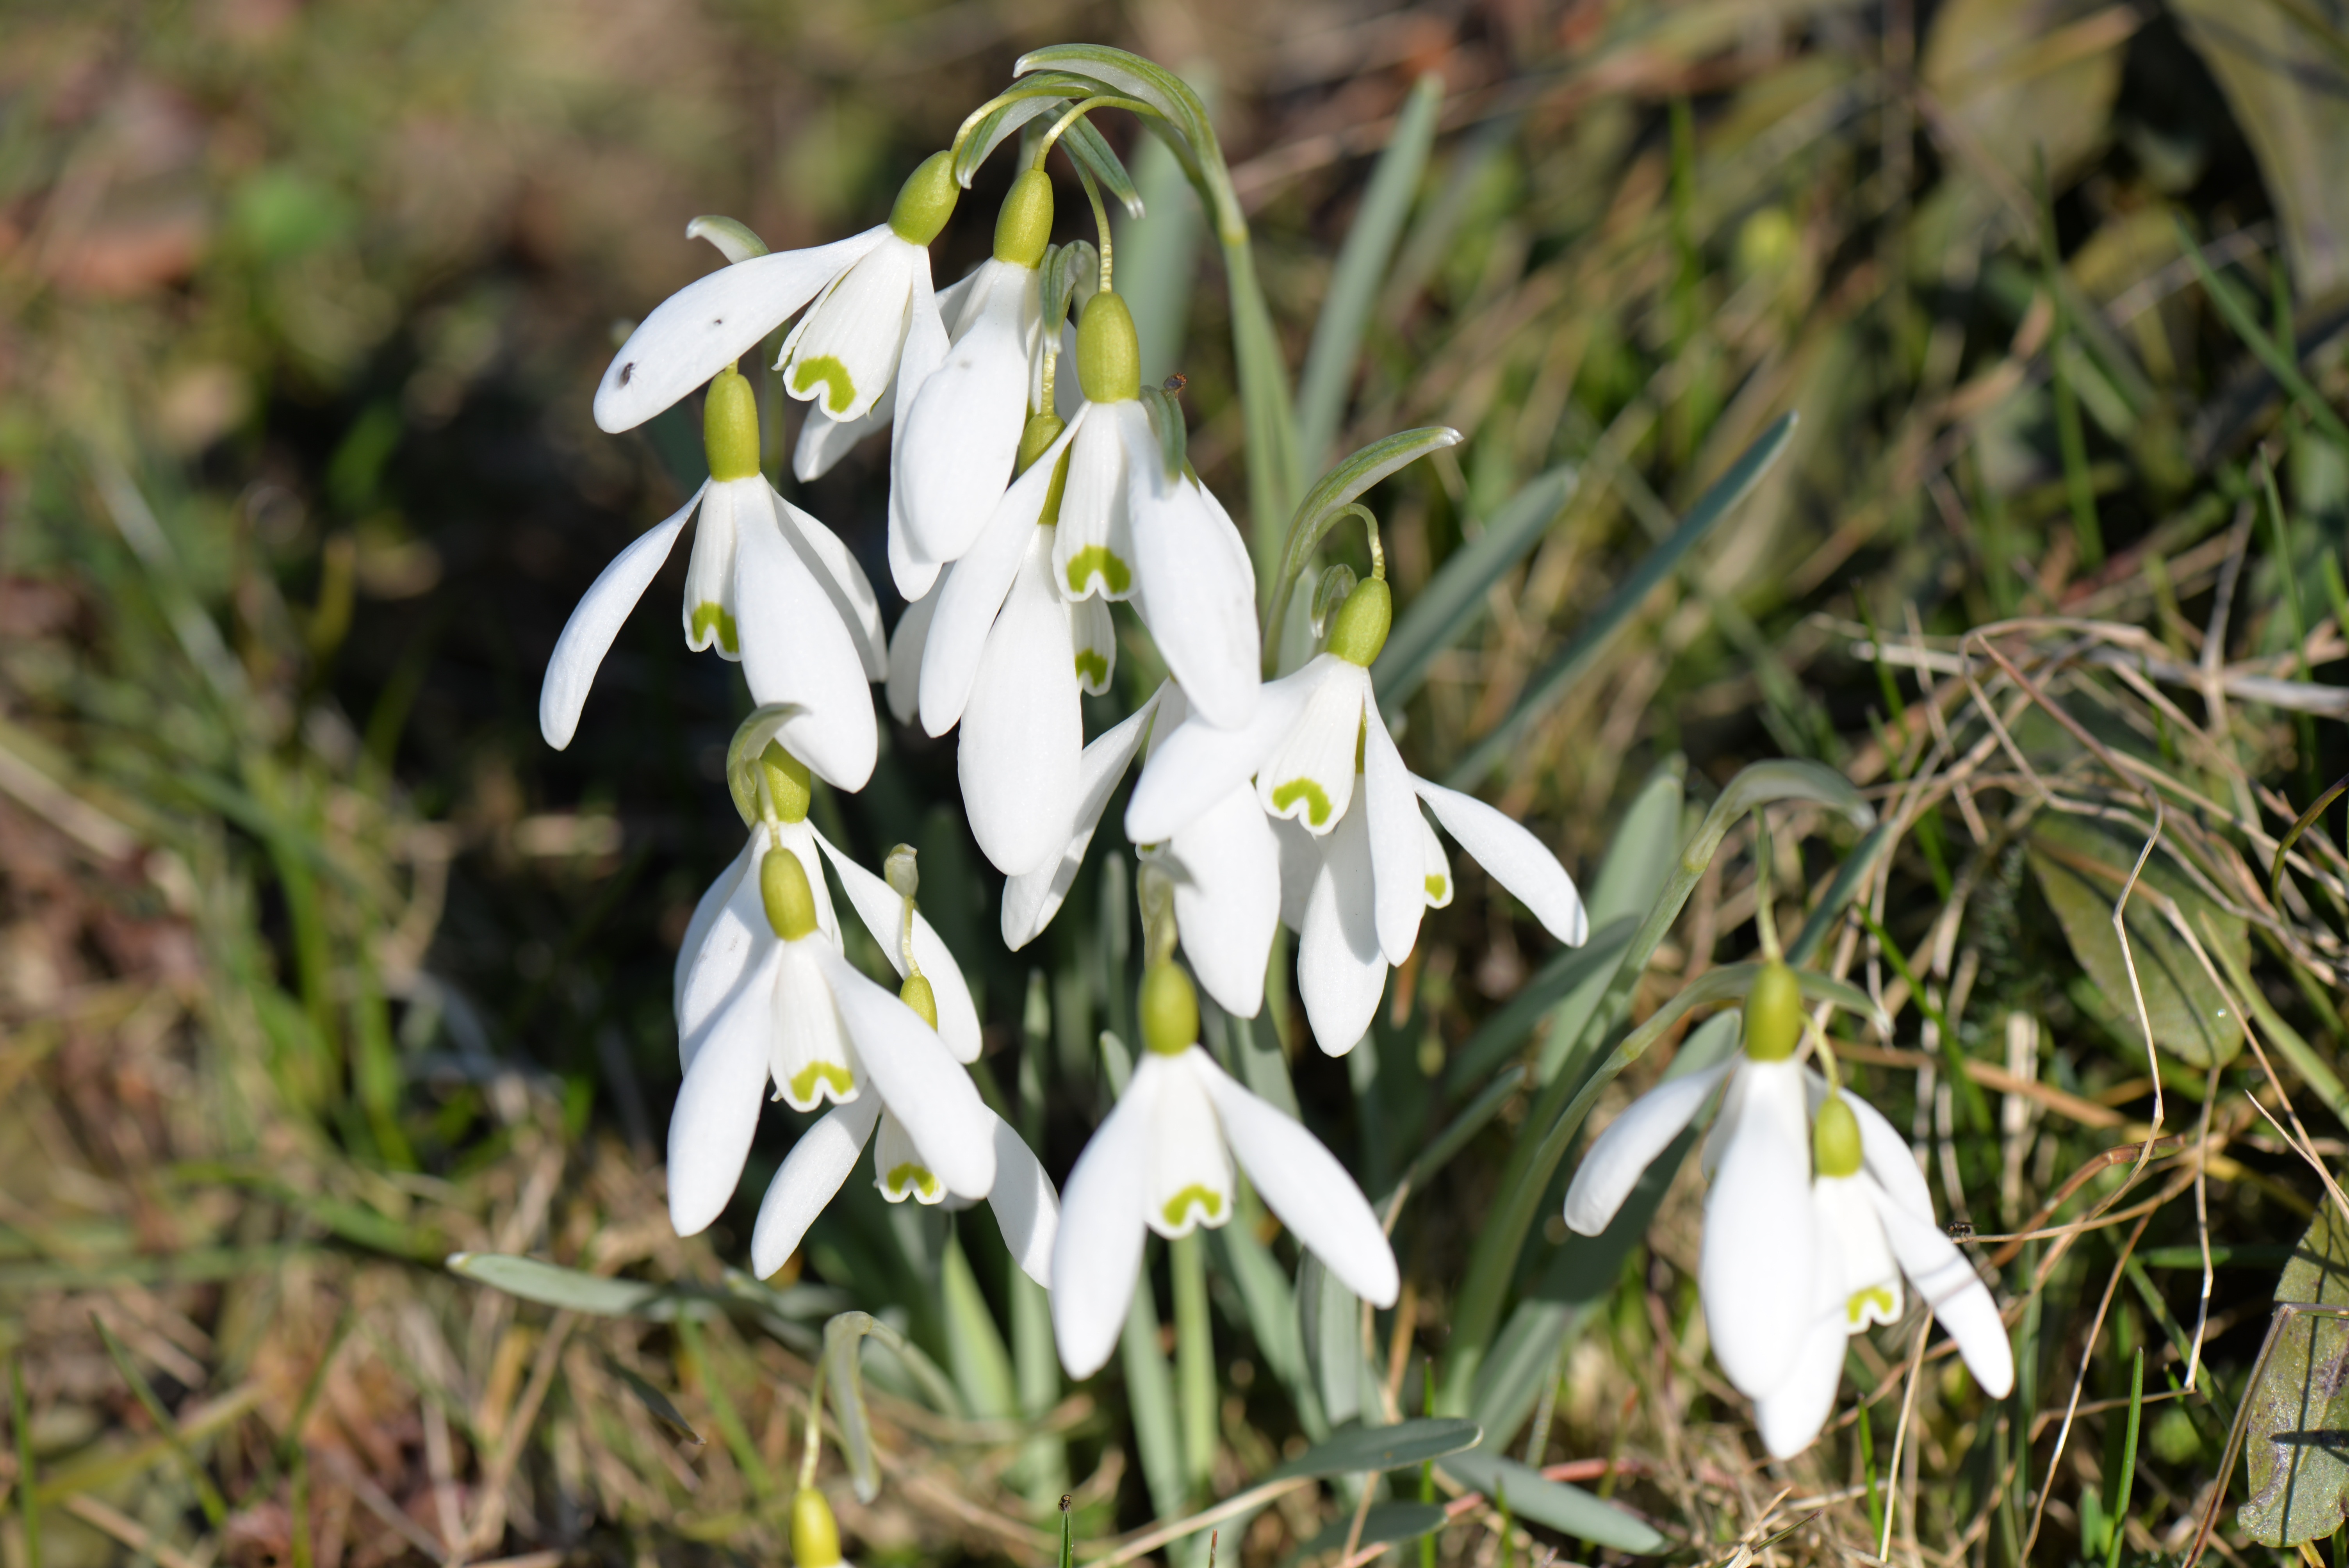
plant, white, flower, spring, botany, close, flora, wildflower, flowers, narcissus, snowdrop, spring flower, scilla, galanthus, flowering plant, land plant, fawn lily